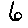
Label: 6